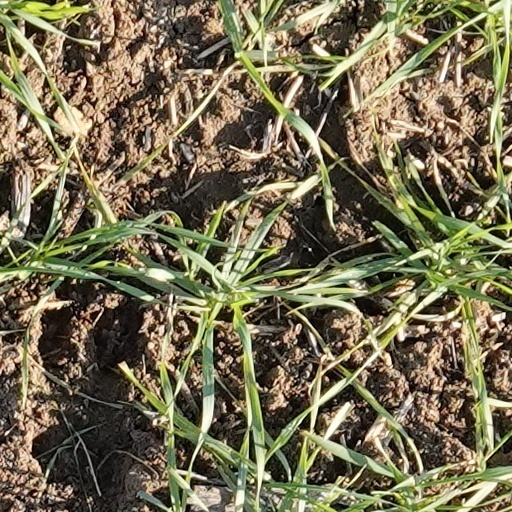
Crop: wheat